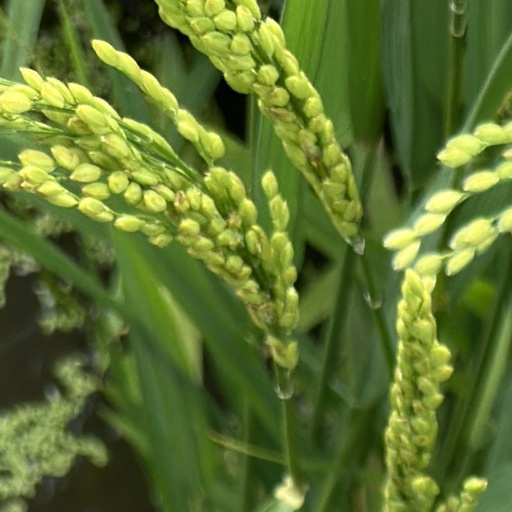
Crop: rice